Late string quartets (Beethoven)

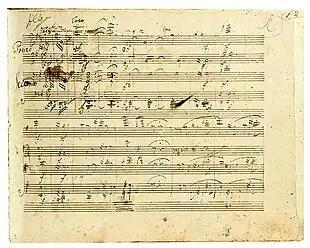
Manuscript of Beethoven's "Große Fuge", arranged for piano four hands

Ludwig van Beethoven's late string quartets are: